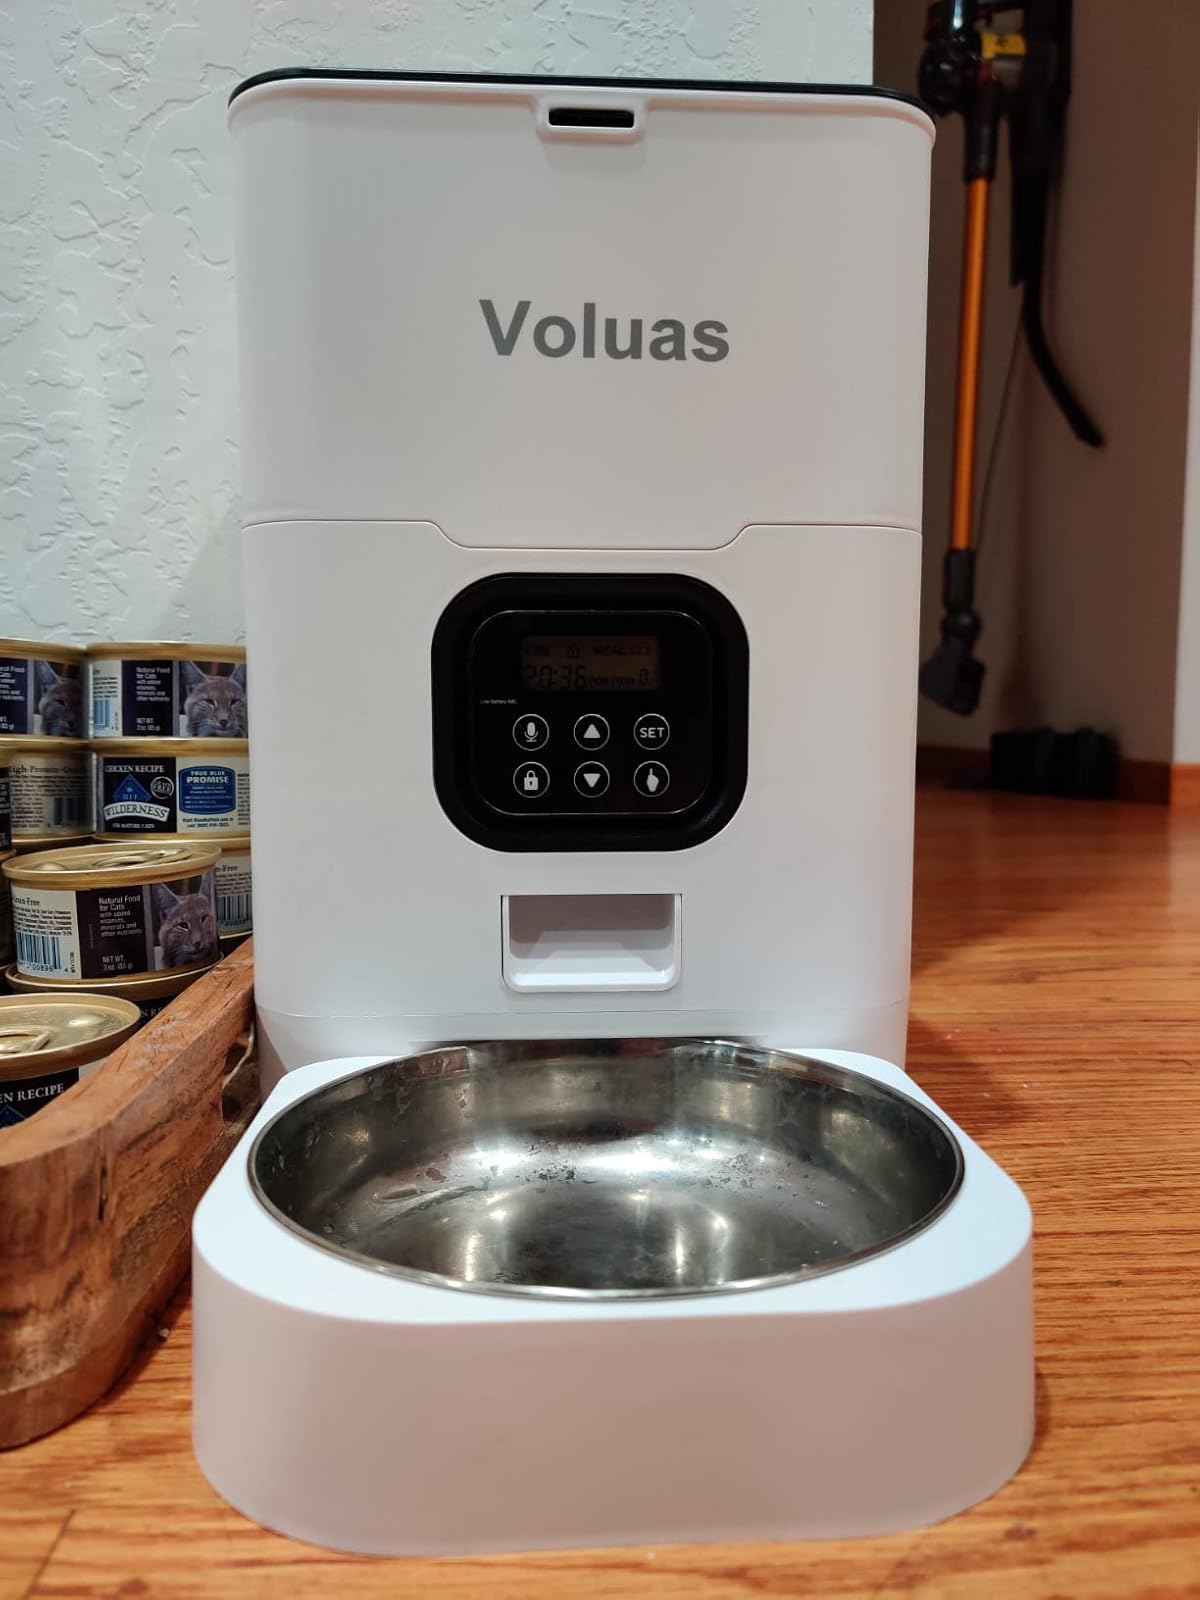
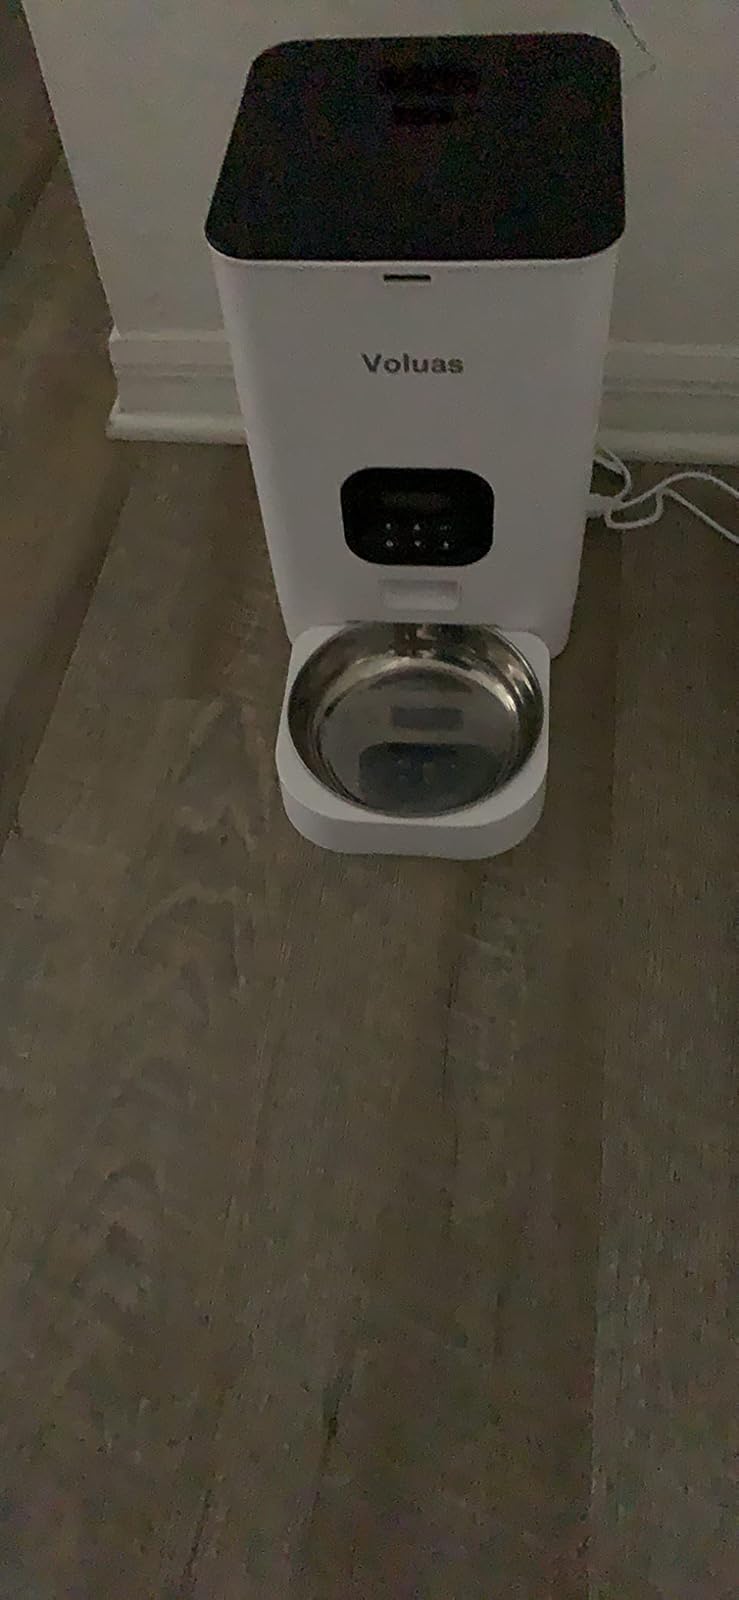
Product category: items_feeder
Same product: yes